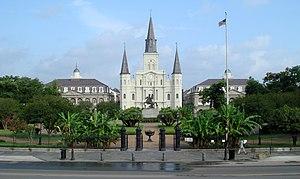
La Nouvelle-France est un ensemble colonial français d'Amérique du Nord qui a existé de 1534 à 1763 avec le statut de vice-royauté. Sa capitale était Québec.